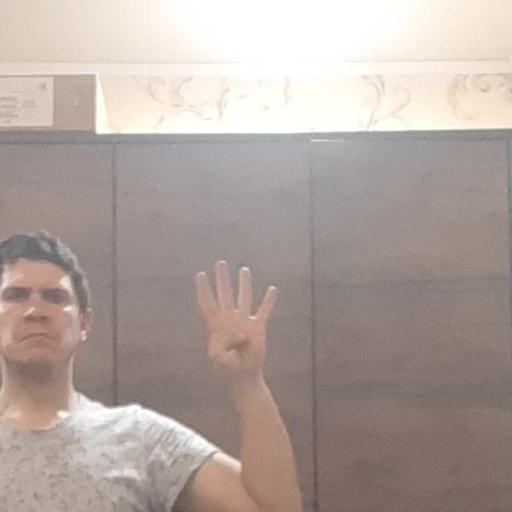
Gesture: four